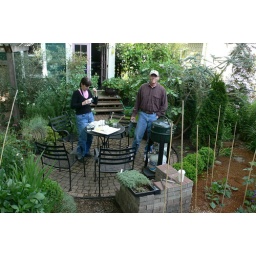
You can see the house-eating rose bush on the right side of the house near Kevin's head.